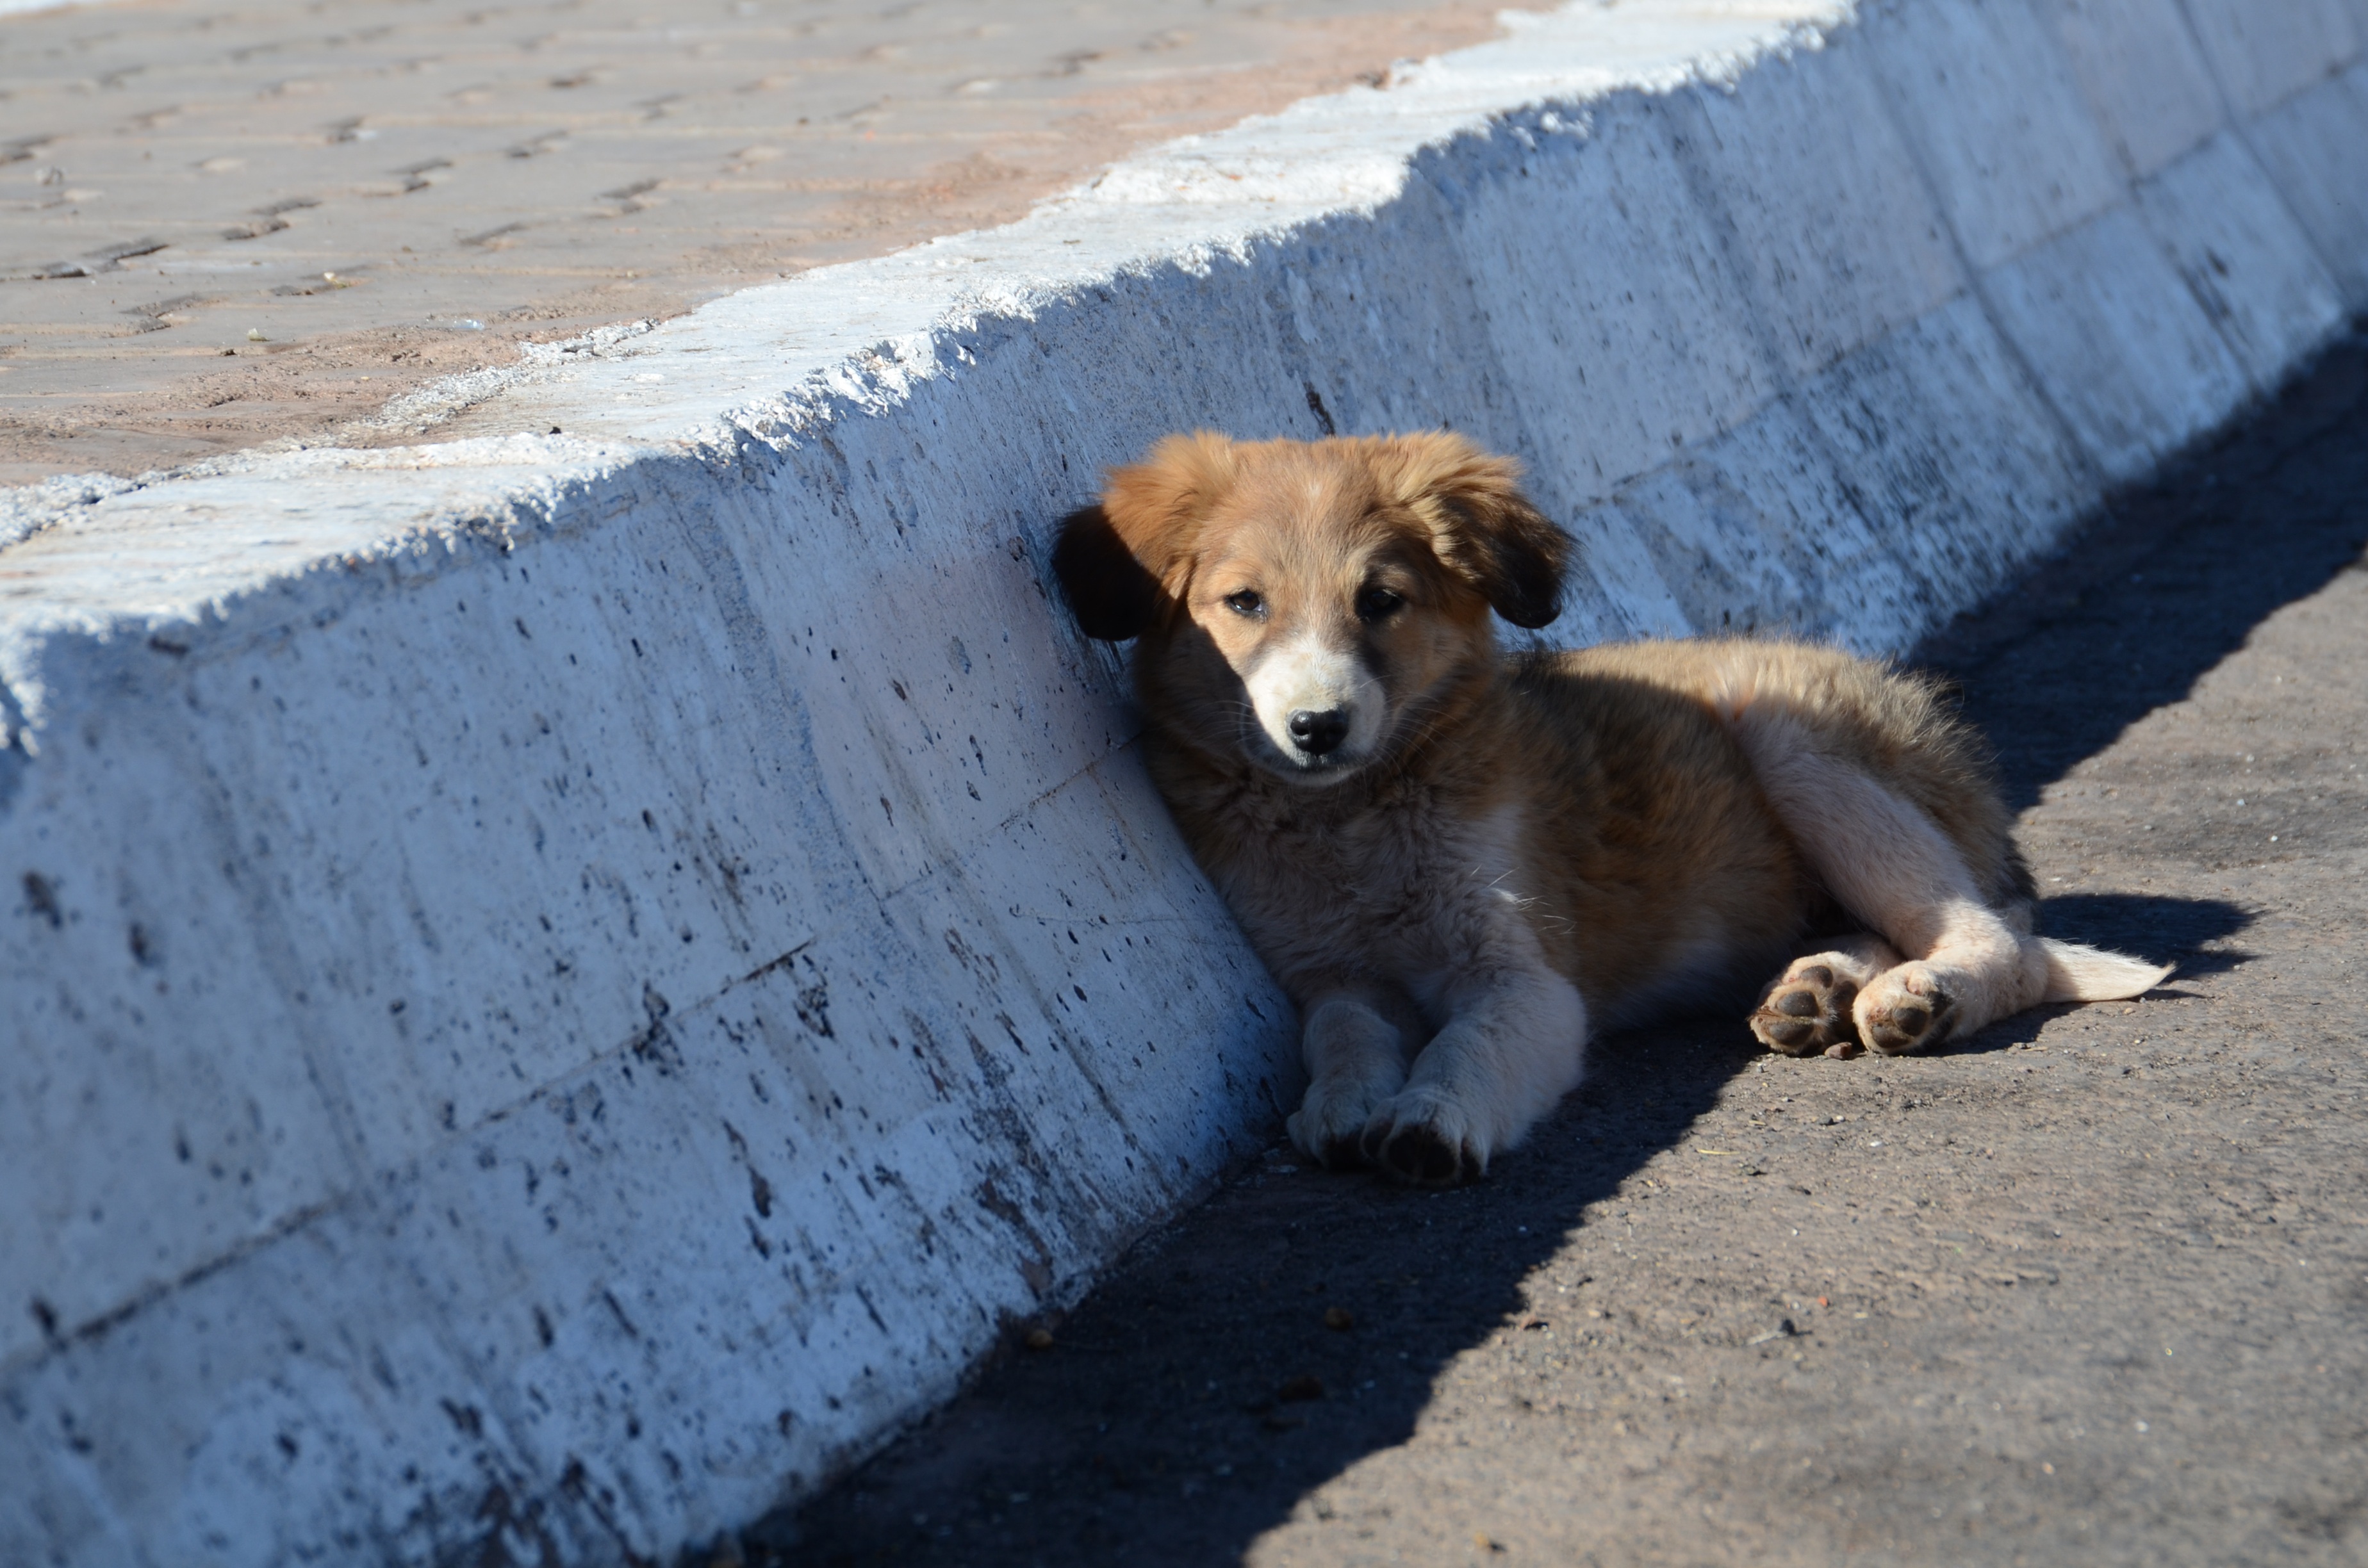
sand, puppy, dog, fur, portrait, snout, roadside, dog breed, animal portrait, young dog, street dog, dog like mammal, dog breed group